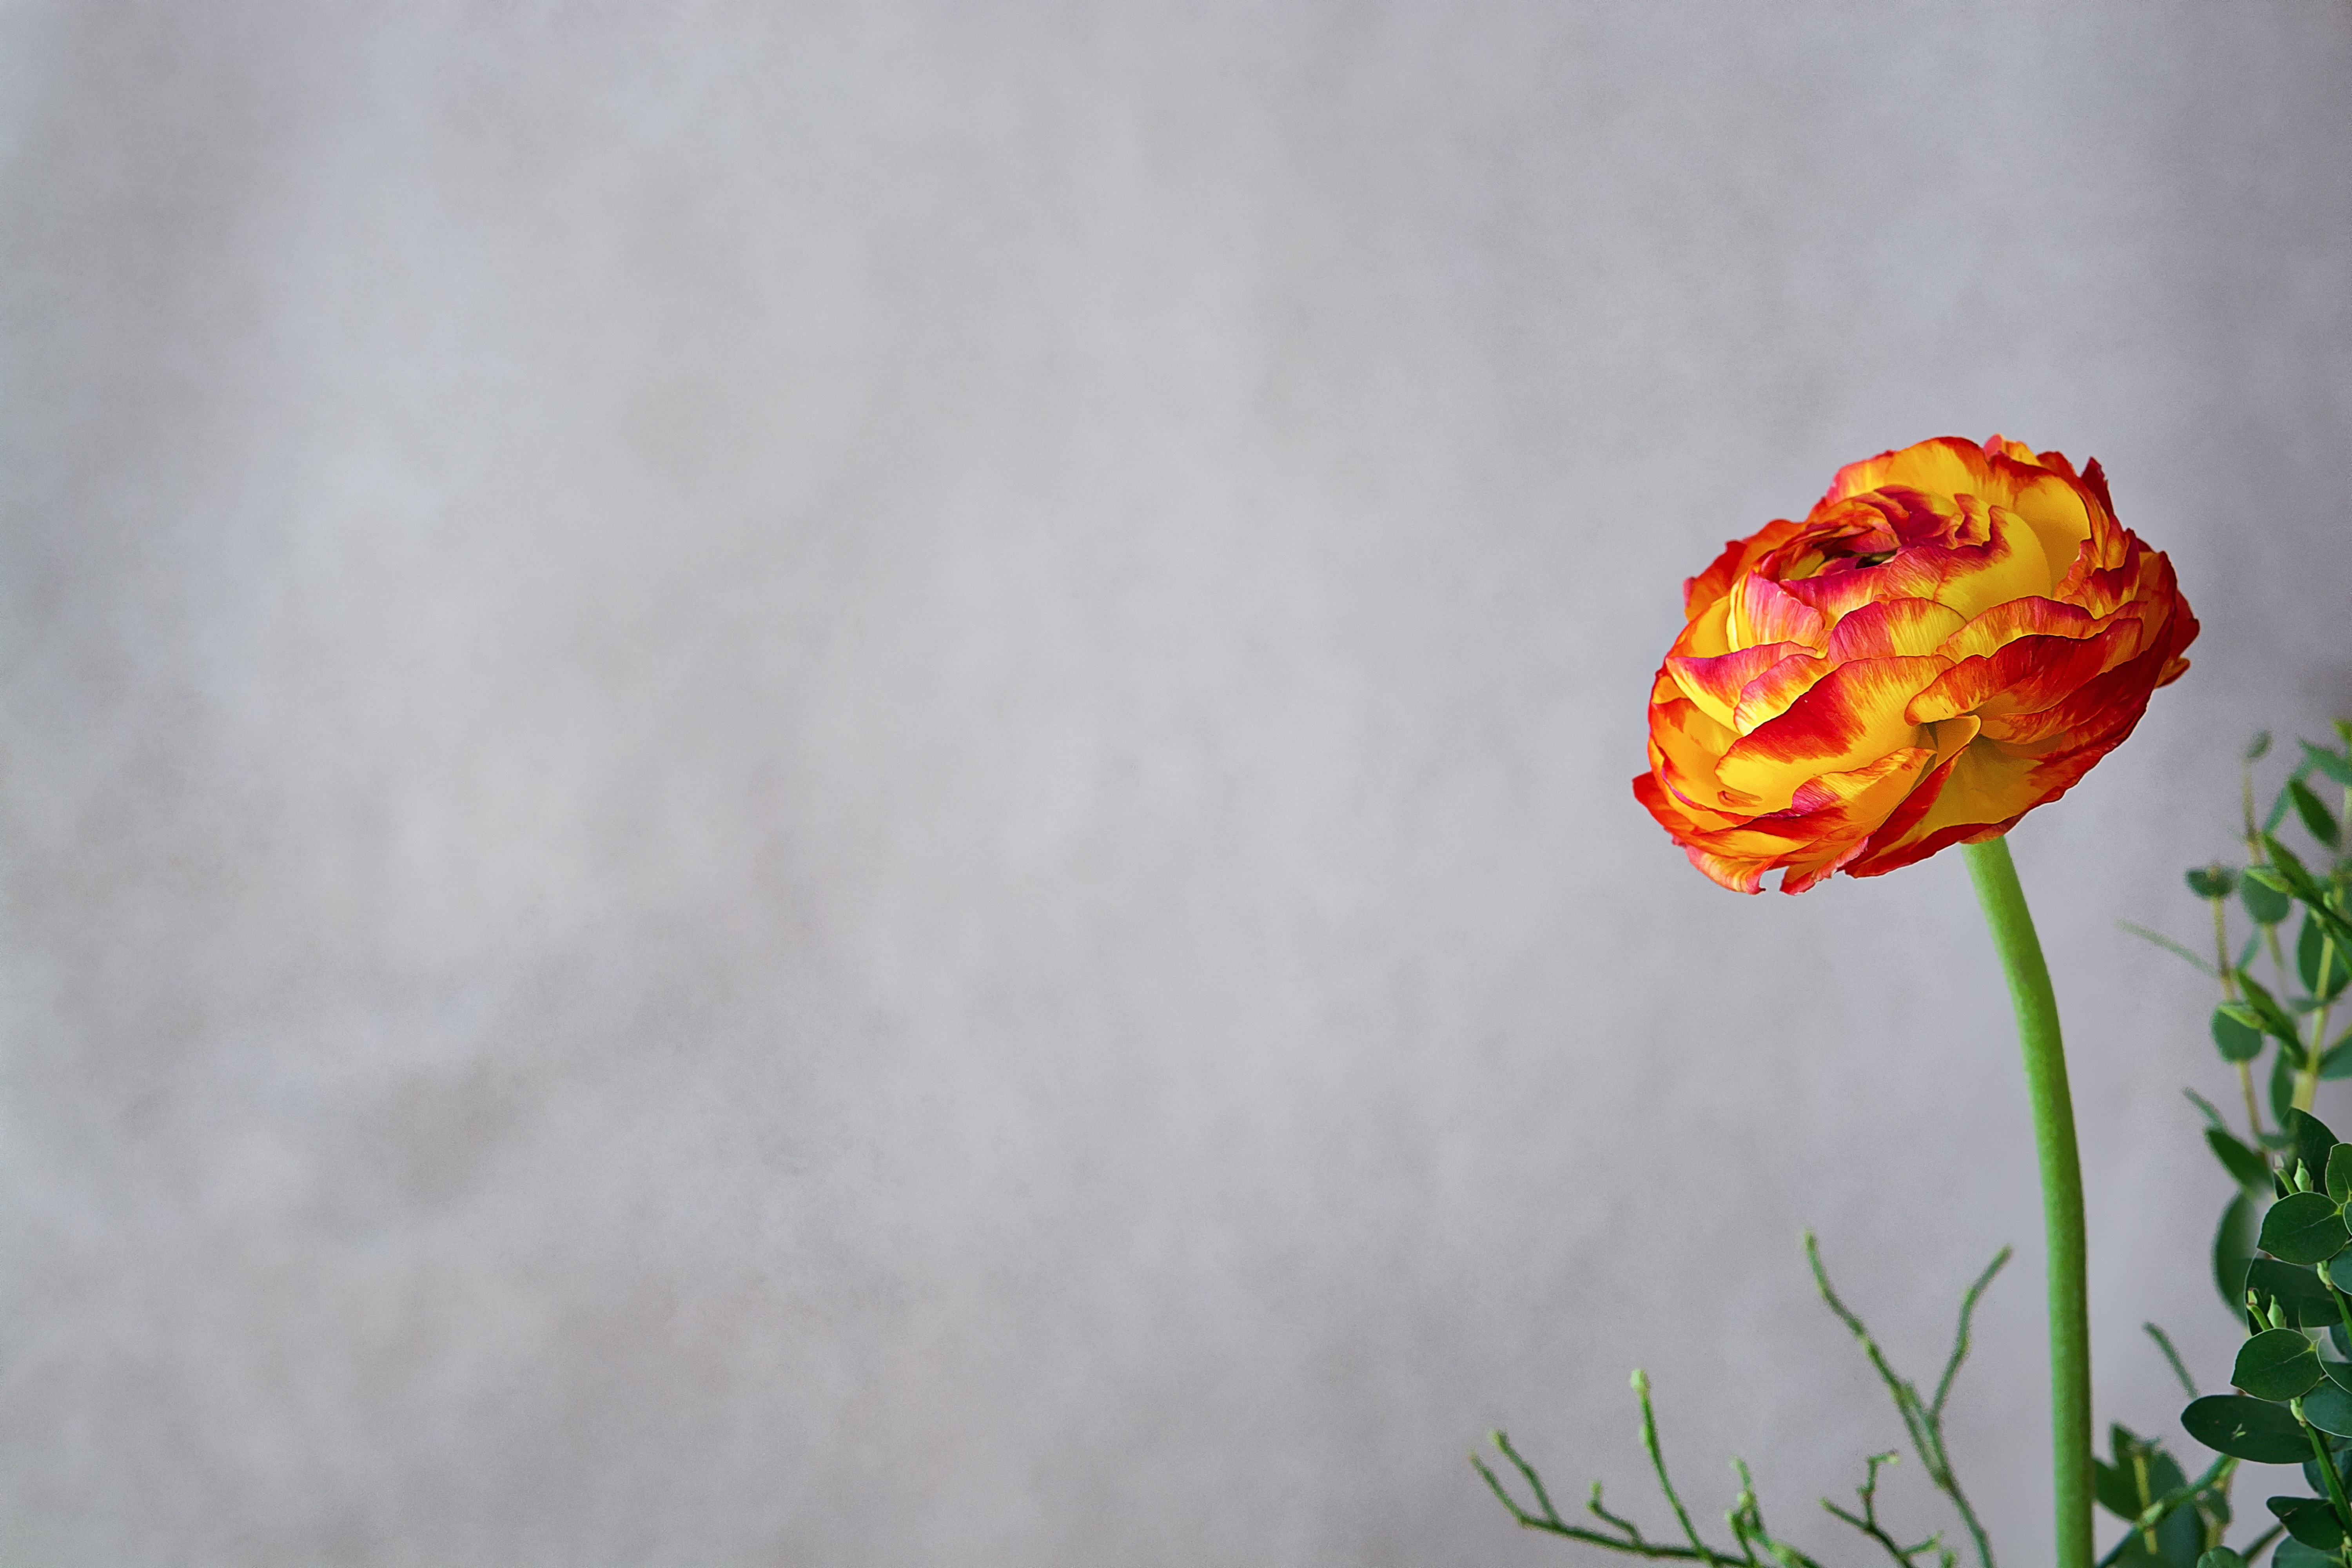
blossom, plant, flower, petal, bloom, orange, red, yellow, close, flora, negative space, spring flower, ranunculus, text freedom, macro photography, flowering plant, schnittblume, land plant